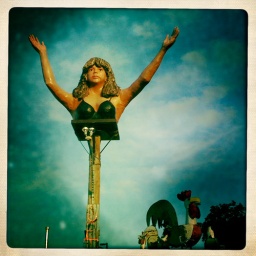
taco goddess in the sky w/ chicken